Bramble Cay

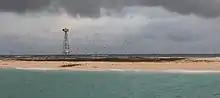
Bramble Cay, as seen from a boat in 2014.

Before being named by Europeans, the name of the island in the Meriam Mir language of the people of Mer Island was and is Maizab Kaur (also spelt Maizub Kaur). People from Erub have been visiting the island for many generations, to hunt and gather food and to look after the environment. Certain families have ancestral connections with the cay.